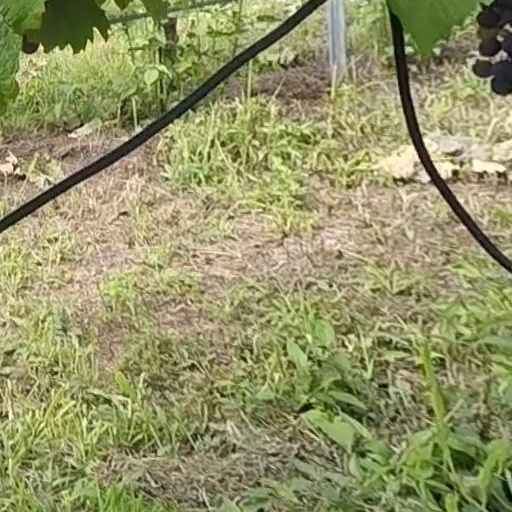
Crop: grape